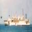
Label: ship